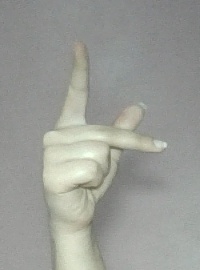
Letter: dha